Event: Nepal Earthquake
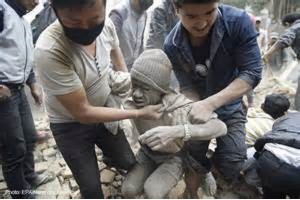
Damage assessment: damage